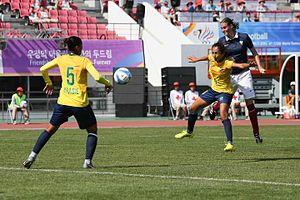
Claire Guillard ( Équipe de France Militaire de Football Féminin ) contre le Brésil (10/10/2015) Finale des jeux Mondiaux Militaire de Mungyeong (Corée du sud )
Claire Guillard, née le 17 décembre 1986 à Nantes, est une footballeuse française évoluant au poste d'attaquante au FC Nantes en Division 2.